Mohammad Ali Jauhar University

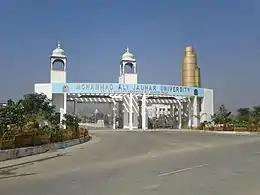

Mohammad Ali Jauhar University is a Private University established in 2006 by the Mohammad Ali Jauhar Trust in Rampur, Uttar Pradesh, India. It is recognized by the University Grants Commission (UGC). It was granted university status in 2012 by the government. It was also granted minority status by the National Commission for Minority Educational Institutions (NCMEI) on 28 May 2013. After then on the basis of many FIRs logged by local farmers who were very poor and most of them were Muslims that Azam Khan illegally occupy their land for the university, and misused of government properties.